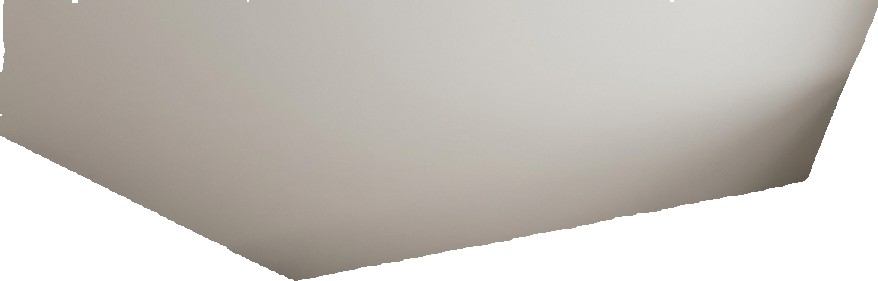
Surface category: ceiling